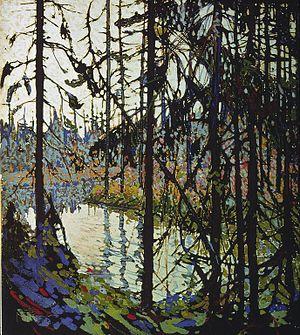
Northern River, est le nom d'une grande peinture à l'huile de Tom Thomson réalisée en atelier sur châssis de dimensions d'environ 44 × 40 pouces qui, acheté en 1915, fait depuis partie de la collection du musée des beaux-arts du Canada d'Ottawa.